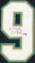
Number: 9